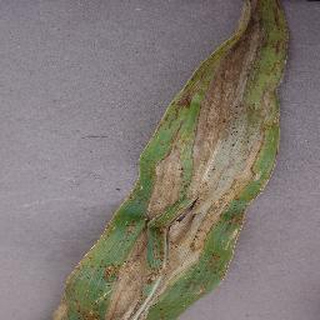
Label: corn_northern_leaf_blight